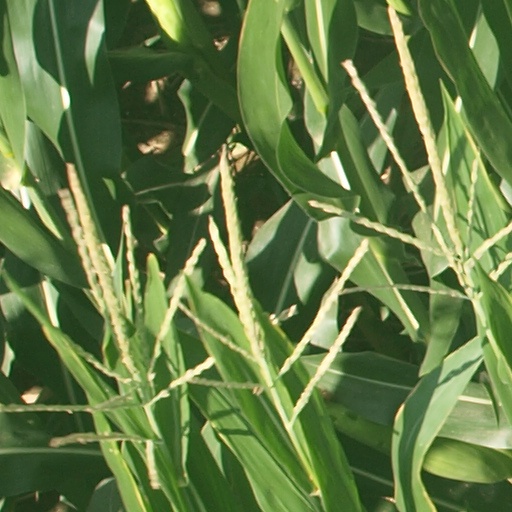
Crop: maize; corn